Portuguese Inquisition

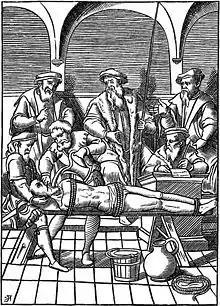
The torture of water, in a 1556 woodcut

Interrogations were sometimes followed by torture sessions. In Portugal, the Regiment of 1613, on how to proceed with defendants who were to be subjected to torture and how it was to be carried out, states: "... when the decision is made that the accused be subjected to torture, either because the crime has not been proven or because his confession is incomplete (...)". In other words, both the person against whom there was no evidence and the so-called "diminuto" (the one whose confession was imperfect) could be subjected to torture. Before the session, however, the accused was informed that if he died, broke a limb, or lost consciousness during the torture, it would only be his fault, since he could have avoided the danger by confessing his offences without delay.